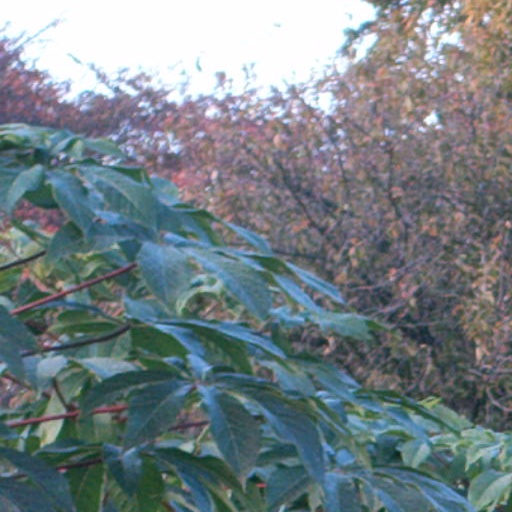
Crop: cassava